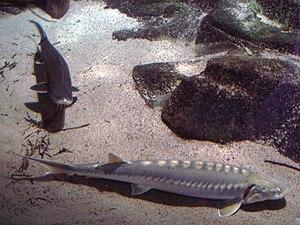
Le genre Acipenser regroupe une vingtaine d'espèces de poissons dulçaquicoles originaires d'Europe, d'Asie ou d'Amérique du Nord appelés esturgeons.